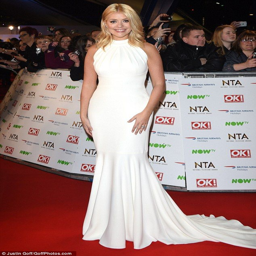
actor attended awards looking sensational in her white gown .